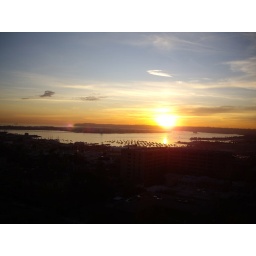
The beginnings of a sunset that turned the whole sky a brilliant orange red. Amazing Winter sunset here in San Diego.